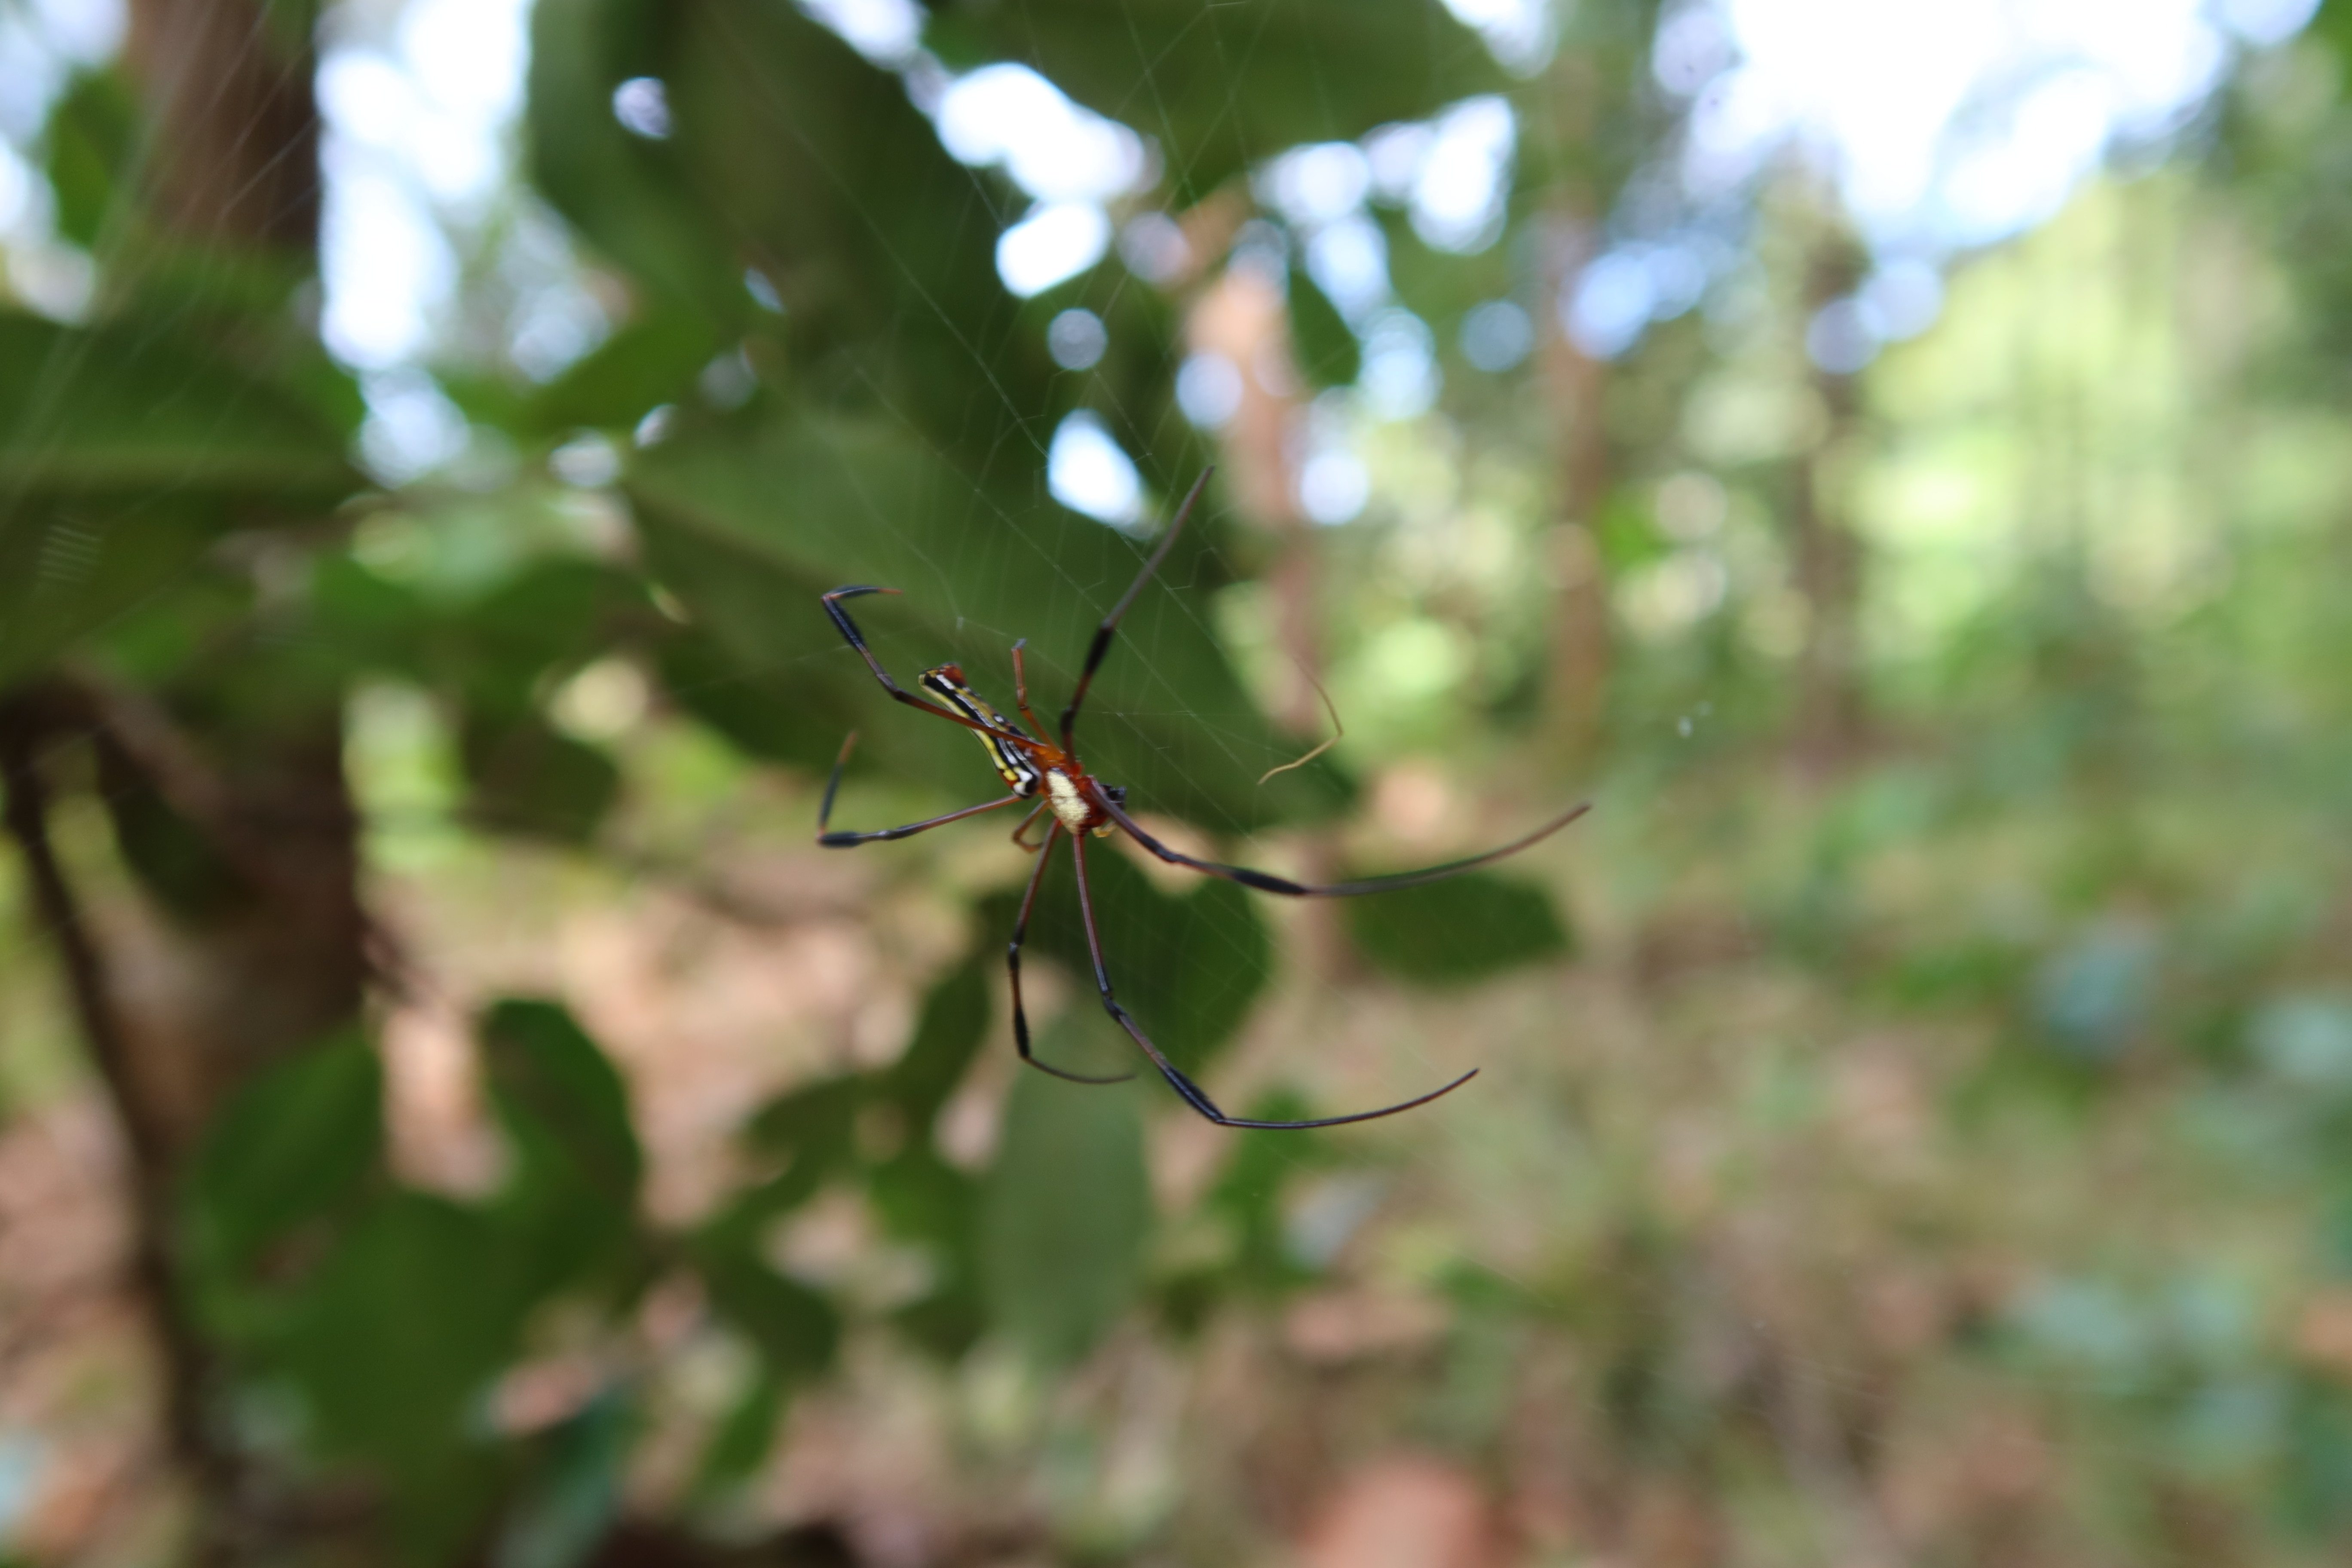
Label: Spiders